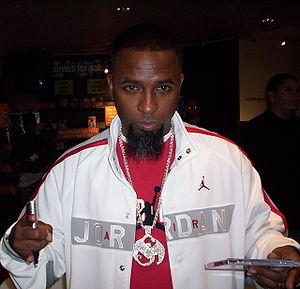
Tech N9ne, né Aaron Dontez Yates le 8 novembre 1971 à Kansas City, est un rappeur américain. En 1999, il fonde avec Travis O'Guin le label Strange Music. Depuis le début de sa carrière, Tech N9ne compte plus de deux millions d'albums vendus dans les industries musicales, cinématographiques et vidéoludiques. Son nom de scène vient de la TEC-9, une arme automatique, faisant un rapprochement avec la vitesse de son flow. Tech N9ne donne ensuite une signification encore plus poussée, en faisant savoir qu'elle est synonyme de la technique complète de la rime, avec la technique « tech » et le sens « neuf » représentant le nombre d'achèvement.
Strange Music est un label discographique indépendant américain, spécialisé dans le hip-hop, situé à Lee's Summit, dans le Missouri. Il est fondé en 1999 par Travis O’Guin et Aaron D. Yates. Il est actuellement affilié au distributeur Fontana Distribution depuis 2006.